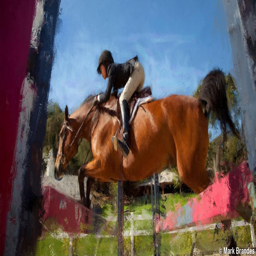
it 's not about the horse